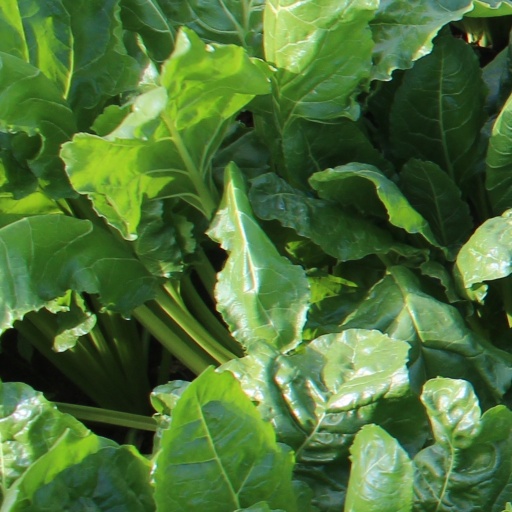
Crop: sugar beet